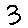
Label: 3